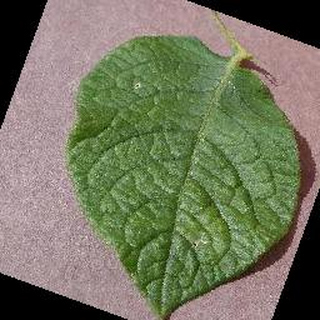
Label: healthy_potato